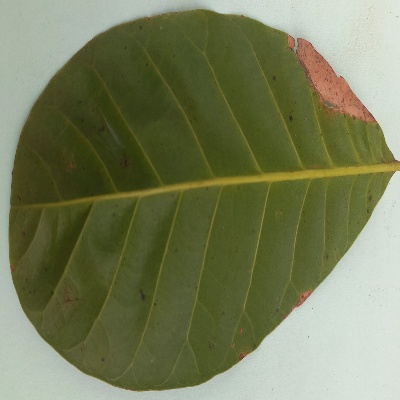
Crop: Cashew
Condition: anthracnose